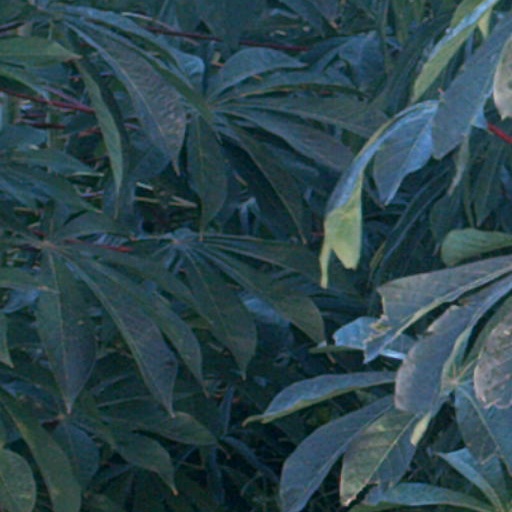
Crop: cassava